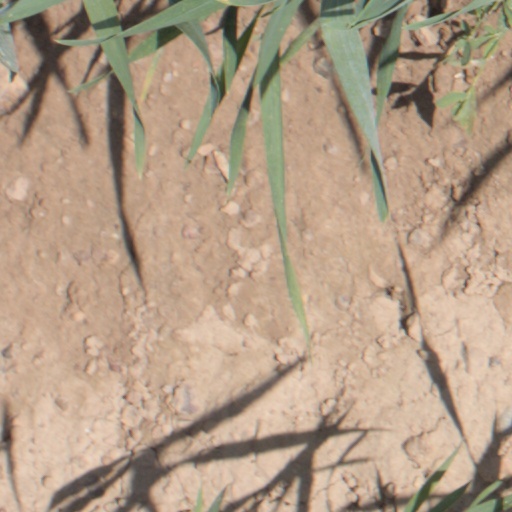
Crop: wheat